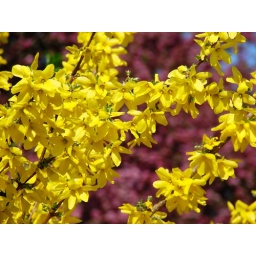
yellow flowers against purple tree